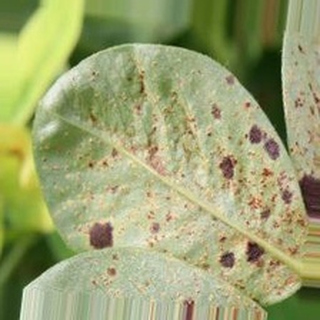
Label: groundnut_rust